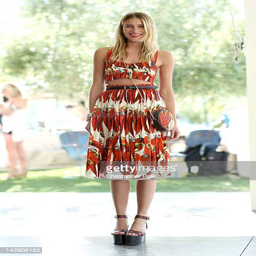
model attends the pool party and bbq